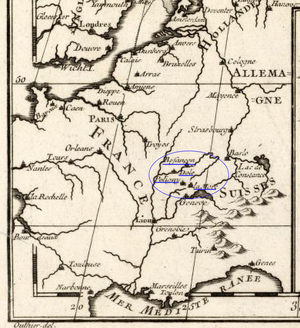
Localités de cœur de l'abbé Outhier sur la carte du voyage vers la Laponie, détail souligné.
Regnaud ou Renaud Outhier - pour l'état-civil - dit aussi l'abbé Outhier et qui signera certaines de ses œuvres Réginald Outhier, né à Lamarre-Jousserand le 16 août 1694 et mort à Bayeux le 8 mai 1774, est un ecclésiastique et un scientifique français du siècle des Lumières.